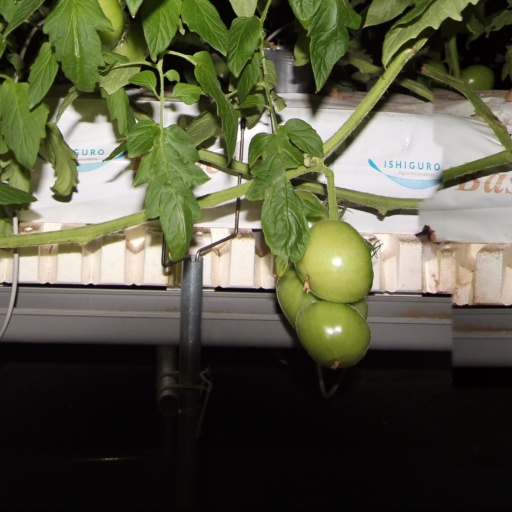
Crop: tomato